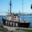
Label: ship